Lotus Sutra

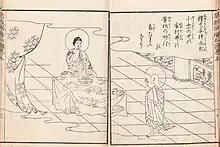
Buddha and Śāriputra. Japanese illustration for explaining Chapter 2

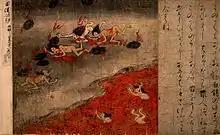
A depiction of a hell realm from the “Jigoku-zōshi”, a 12th-century scroll from the Heian period. Tokyo National Museum.

The sutra is presented in the form of a drama consisting of several mythological scenes. According to British writer Sangharakshita, the Lotus uses the entire cosmos for its stage, employs a multitude of mythological beings as actors and "speaks almost exclusively in the language of images."